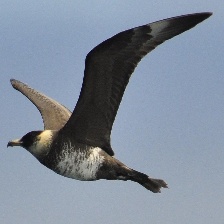
Species: POMARINE JAEGER
Scientific name: STERCORARIUS POMARINUS